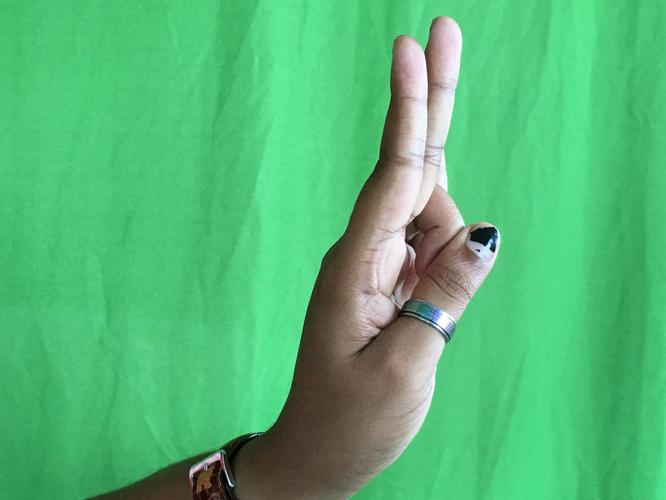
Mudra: Mayura
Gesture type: single_hand